List of reptiles of Christmas Island

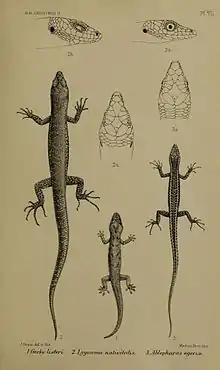
1900 monograph featuring three Christmas Island reptiles: (from left to right) Lister's gecko, Christmas Island forest skink, blue-tailed skink.

Christmas Island had five native lizard species at the time of human settlement, although the Christmas Island forest skink ("Emoia nativitatis") is now considered extinct, and the blue-tailed skink ("Cryptoblepharus egeriae") and Lister's gecko ("Lepidodactylus listeri") are extinct in the wild. Three additional species were introduced during the 20th century.